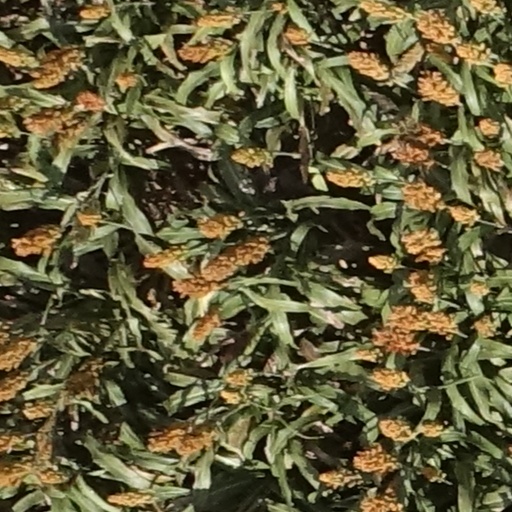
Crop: sorghum